History of Mohun Bagan Super Giant

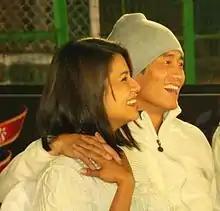
Bhaichung Bhutia, with his wife, at Mohun Bagan Ground in 2009.

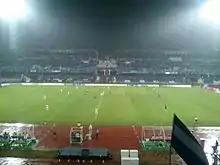
Bengaluru vs Mohun Bagan, the final match of 2014–15 I-League.

With internal problems slowly subsiding, Mohun Bagan assembled a strong side in 2006 that included Barreto and Bhaichung's return, along with a combative Brazilian midfielder Douglas Silva. The team was further bolstered with top Indian players like Sangram Mukherjee, Deepak Mondal as well as youngsters like Lalawmpuia Pachuau, Lalkamal Bhowmick and Sushil Kumar Singh. With the sudden resignation of coach Biswajit Bhattacharya, the Brazilian physio of the team, Robson Mattos was hastily promoted as the team's coach. Bhutia and Sangram's collective heroics led them to their 12th Federation Cup. While the 2006–07 league season did not go well with as many as three foreign coaches taking part during the campaign in the form of Robson Mattos and former players – Chima Okorie and Bernard Oparanozie. FIFA president Sepp Blatter came to Kolkata and attended Mohun Bagan's won 2–1 Derby win on 15 April 2007. On Mohun Bagan Day, the club became the first in India to launch an official mascot which was a tiger named ""Baggu"". In 2007 Mohun Bagan sealed their first-ever Indian Super Cup with a 4–0 victory over the league champions Dempo, with Bhutia scoring a hattrick. In 2007–08 season, where NFL got rebranded as I-League, Brazilian coach Carlos Roberto Pereira took the reins of the team but failed to win any significant accolade. The following season, Mohun Bagan appointed Moroccan coach Karim Bencherifa, who led the team to a record 10-match winning run in the league and a Federation Cup victory. Still, poor performance in his second league resulted in him being sacked midway through the 2009–10 season and putting Satyajit Chatterjee as the interim coach. The only highlight of his second campaign was the 5–3 Derby victory on 25 October 2009.